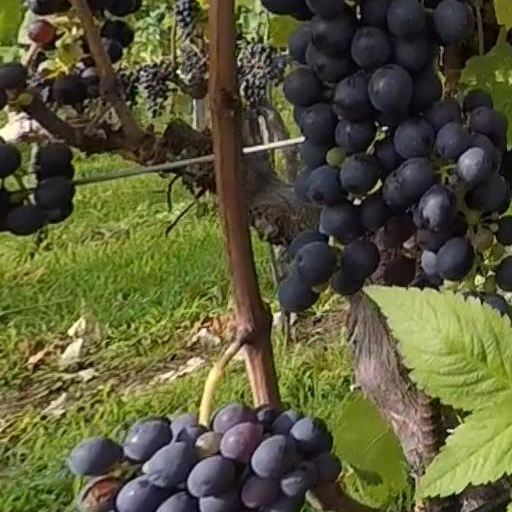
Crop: grape